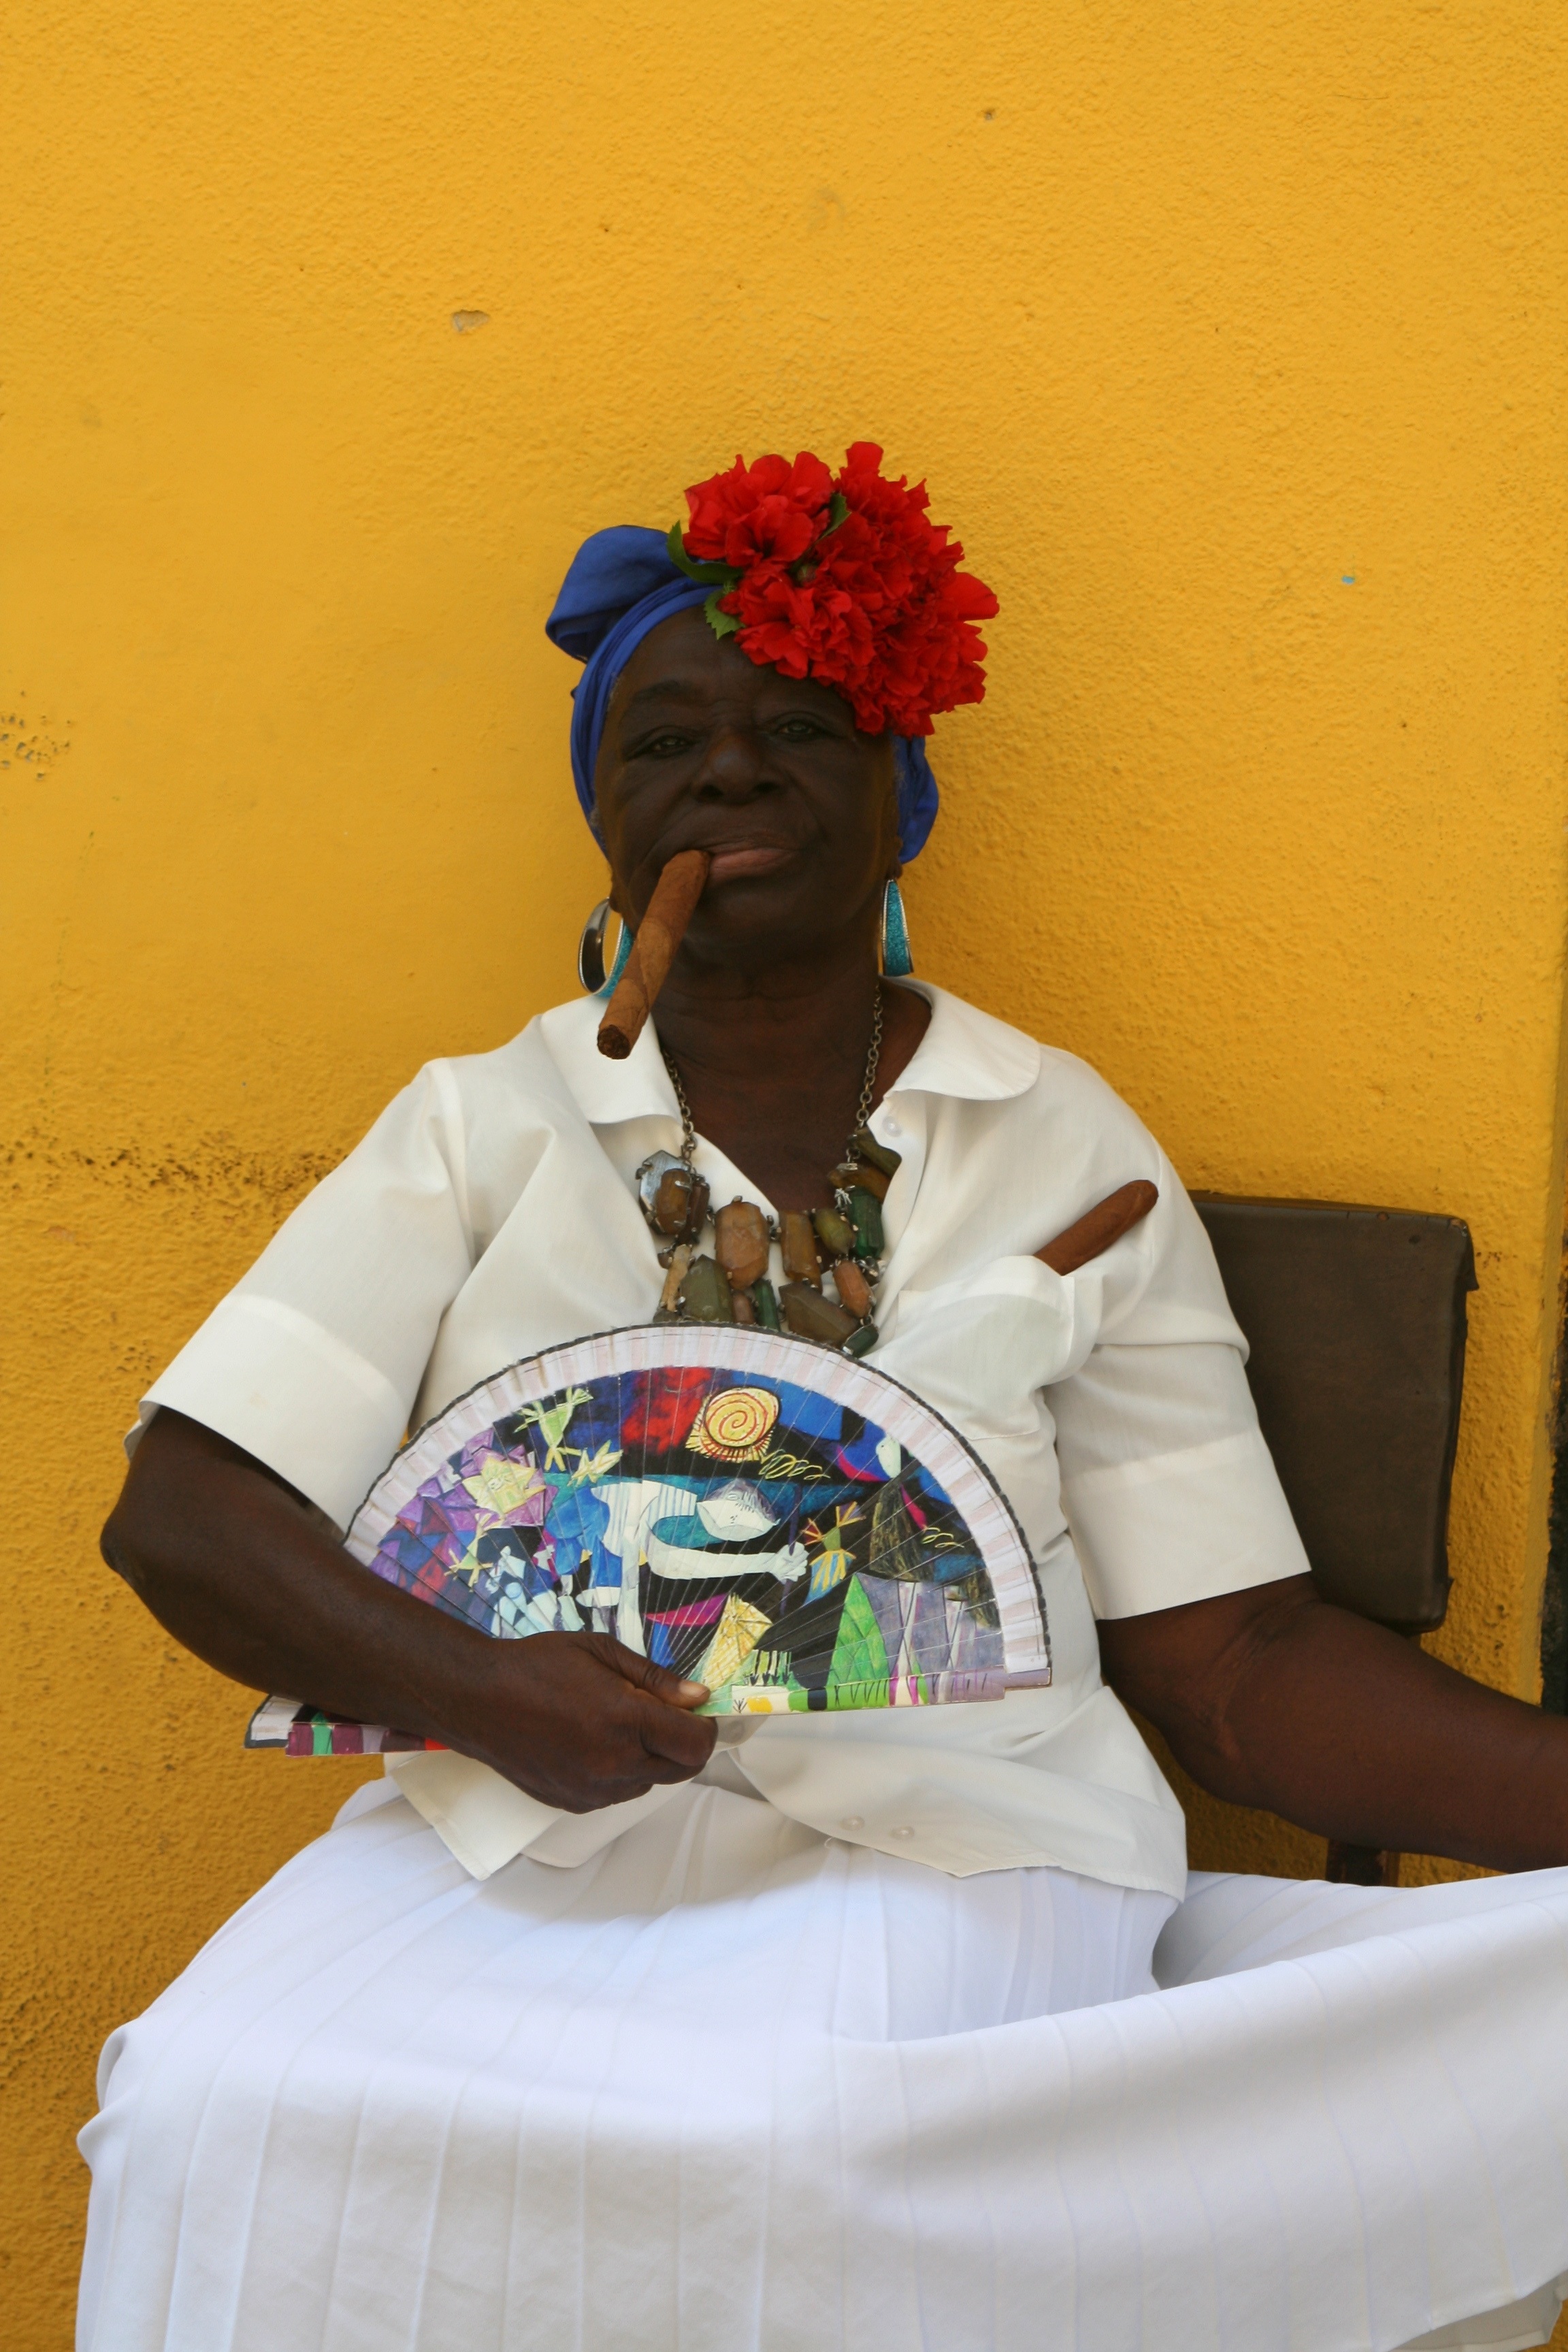
person, woman, travel, color, child, clothing, cuba, art, cigar, costume, monte cristo